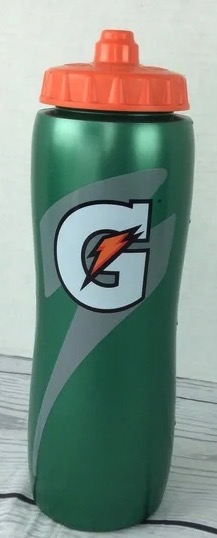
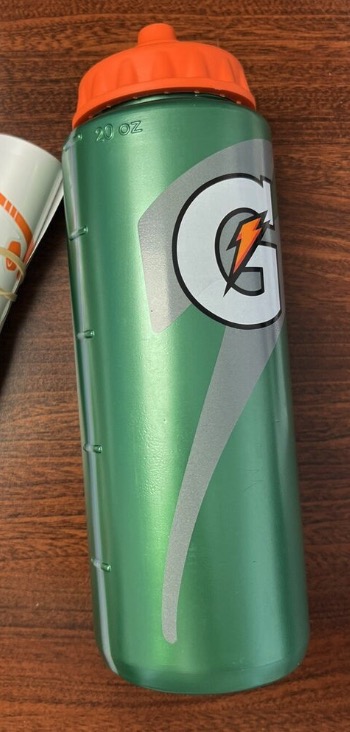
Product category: misc
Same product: yes